Buddhism in the West

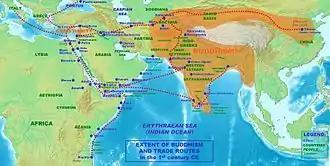
Extent of Buddhism and trade routes in the 1st century AD.

Several instances of interactions between Buddhism and the Roman Empire are documented by Classical and early Christian writers. Roman historical accounts describe an embassy sent by the Indian king Pandion, also known as Porus, to Augustus around 13 CE. The embassy was travelling with a diplomatic letter in Greek, and one of its members—called Zarmanochegas—was an Indian religious man (sramana) who burned himself alive in Athens to demonstrate his faith. The event created a sensation and was described by Nicolaus of Damascus, who met the embassy at Antioch, and related by Strabo (XV,1,73) and Dio Cassius. These accounts at least indicate that religious men from India (Sramanas, to which the Buddhists belonged, as opposed to Hindu Brahmanas) were visiting Mediterranean countries. However, the term sramana is a general term for Indian religious man in Jainism, Buddhism, and Ājīvika. It is not clear which of those religious tradition the man belonged to in this case.